Geography of Argentina

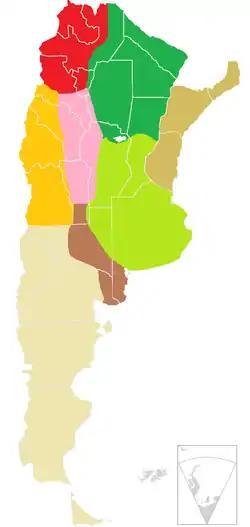
Regions of Argentina: .

The Cuyo region is located in the middle-west of the country. It comprises the west of Catamarca and La Rioja, most of San Juan, and the center and north of Mendoza. It limits to the Argentine Northwest to the north, Chile to the west, the Pampas to the east, and the Patagonia to the south. Most of the region is part of the Andes mountain range. It is divided in the occidental range, whose mountains are largely uniform, and the oriental range, with more varied geographic features. The snow line is located at 5000 m. of altitude. There is a corridor between mountains with rivers and lakes, irrigated by the snow that melts during summer. Most of those rivers become tributaries of the Desaguadero River. The climate is arid, with few rains and even few clouds. There are few native trees, and most vegetation are bushes adapted to the climate. The fauna includes camelids such as guanacos and vicuñas, and vultures like the Andean condor.